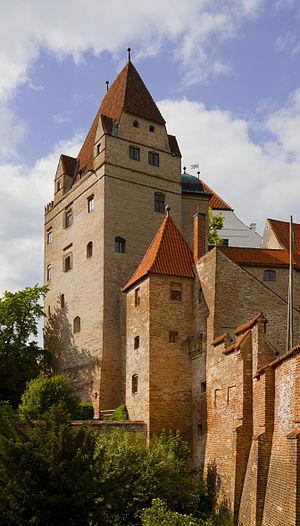
Château de Trausnitz, Landshut, Allemagne Italiano: Castello del Trausnitz, Landshut, Germania.
Le château de Trausnitz est un château médiéval situé en Bavière en Allemagne.